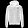
Label: Coat